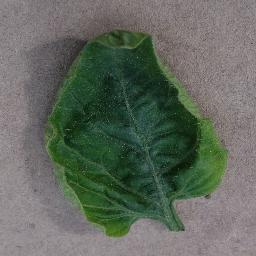
Label: Tomato___Tomato_Yellow_Leaf_Curl_Virus